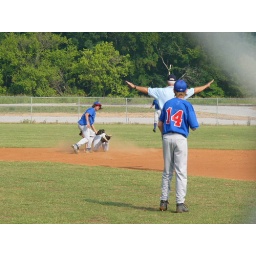
adam's safe by the seat of his pants